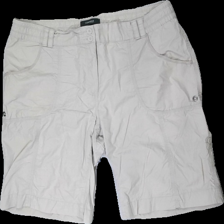
View: front
Type: Shorts
Category: Ladies
Brand: Not in the list
Brand text on label: Generous (Lindex)
Colors: Beige
Material: 89% cotton, 11% cont?
Cut: Regular
Size: 48
Season: Summer
Price range: 100-150
Recommended usage: Reuse